Ammoru

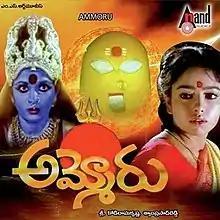
DVD cover

Ammoru is a 1995 Indian Telugu language Hindu mythological-fantasy film directed by Kodi Ramakrishna. The film was produced by Shyam Prasad Reddy, and stars Ramya Krishna in the titular role as Ammoru, with Soundarya as her devotee Bhavani. Actors Suresh, Rami Reddy, Baby Sunaina, and Vadivukkarasi played key roles. The film's soundtrack was composed by Sri and cinematography was helmed by Vijay C. Kumar.